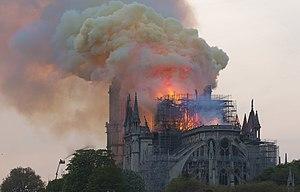
A intervalles relativement réguliers, l'incendie s'intensifie, avec de brusques bouffées de flammes triplant de hauteur et dégageant une fumée jaune.
L’incendie de Notre-Dame de Paris est un incendie majeur survenu à la cathédrale Notre-Dame de Paris, les 15 et 16 avril 2019, pendant près de 15 heures.
La cathédrale Notre-Dame de Paris, communément appelée Notre-Dame, est l'un des monuments les plus emblématiques de Paris et de la France. Elle est située sur l'île de la Cité et est un lieu de culte catholique, siège de l'archidiocèse de Paris, dédiée à la Vierge Marie.